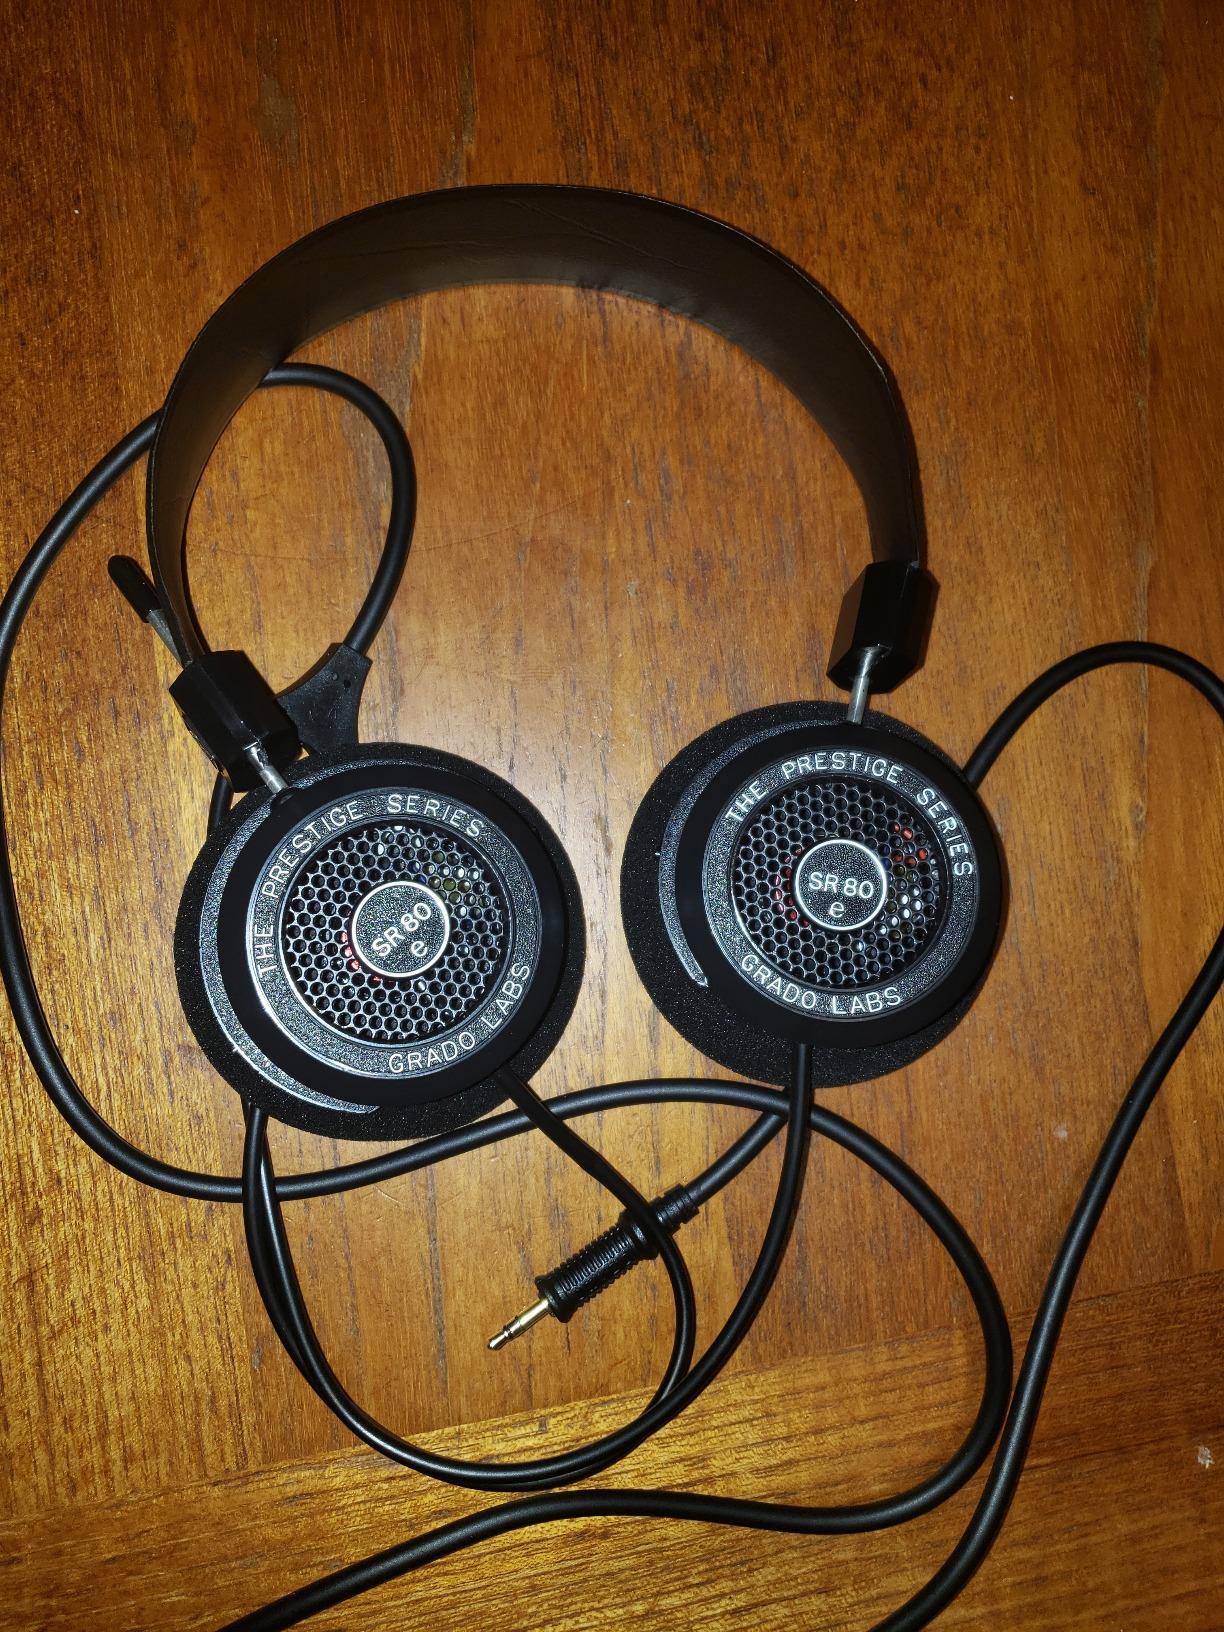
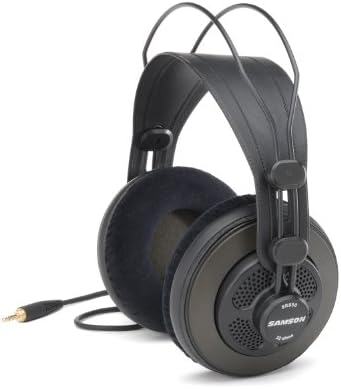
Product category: headphones
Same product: no